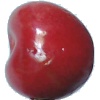
Label: Cherry 2